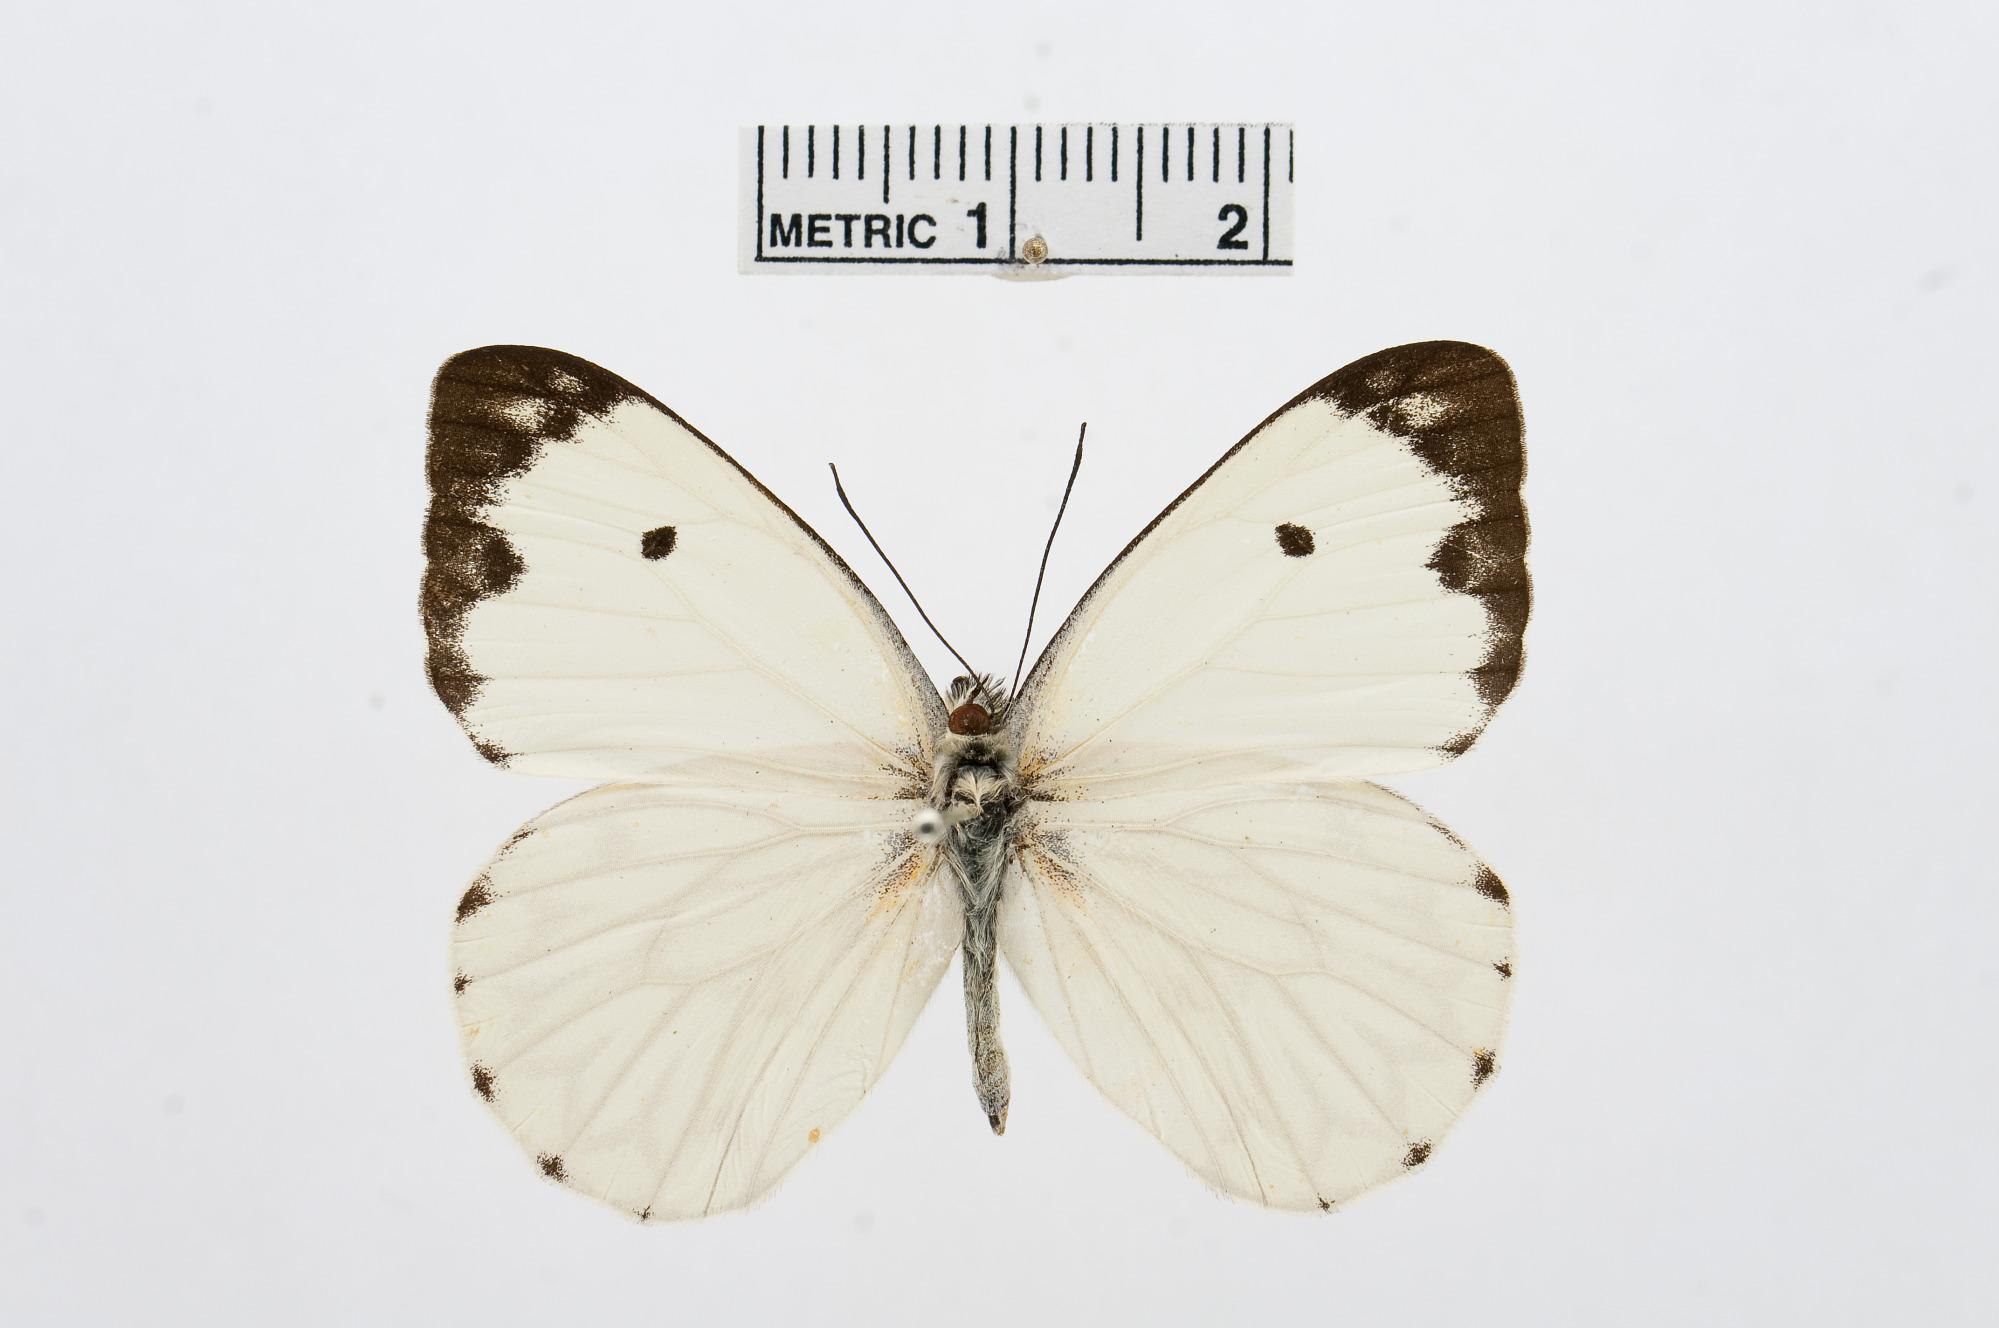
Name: Belenois victoria
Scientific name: Belenois victoria
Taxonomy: Animalia, Arthropoda, Hexapoda, Insecta, Lepidoptera, Pieridae, Pierinae